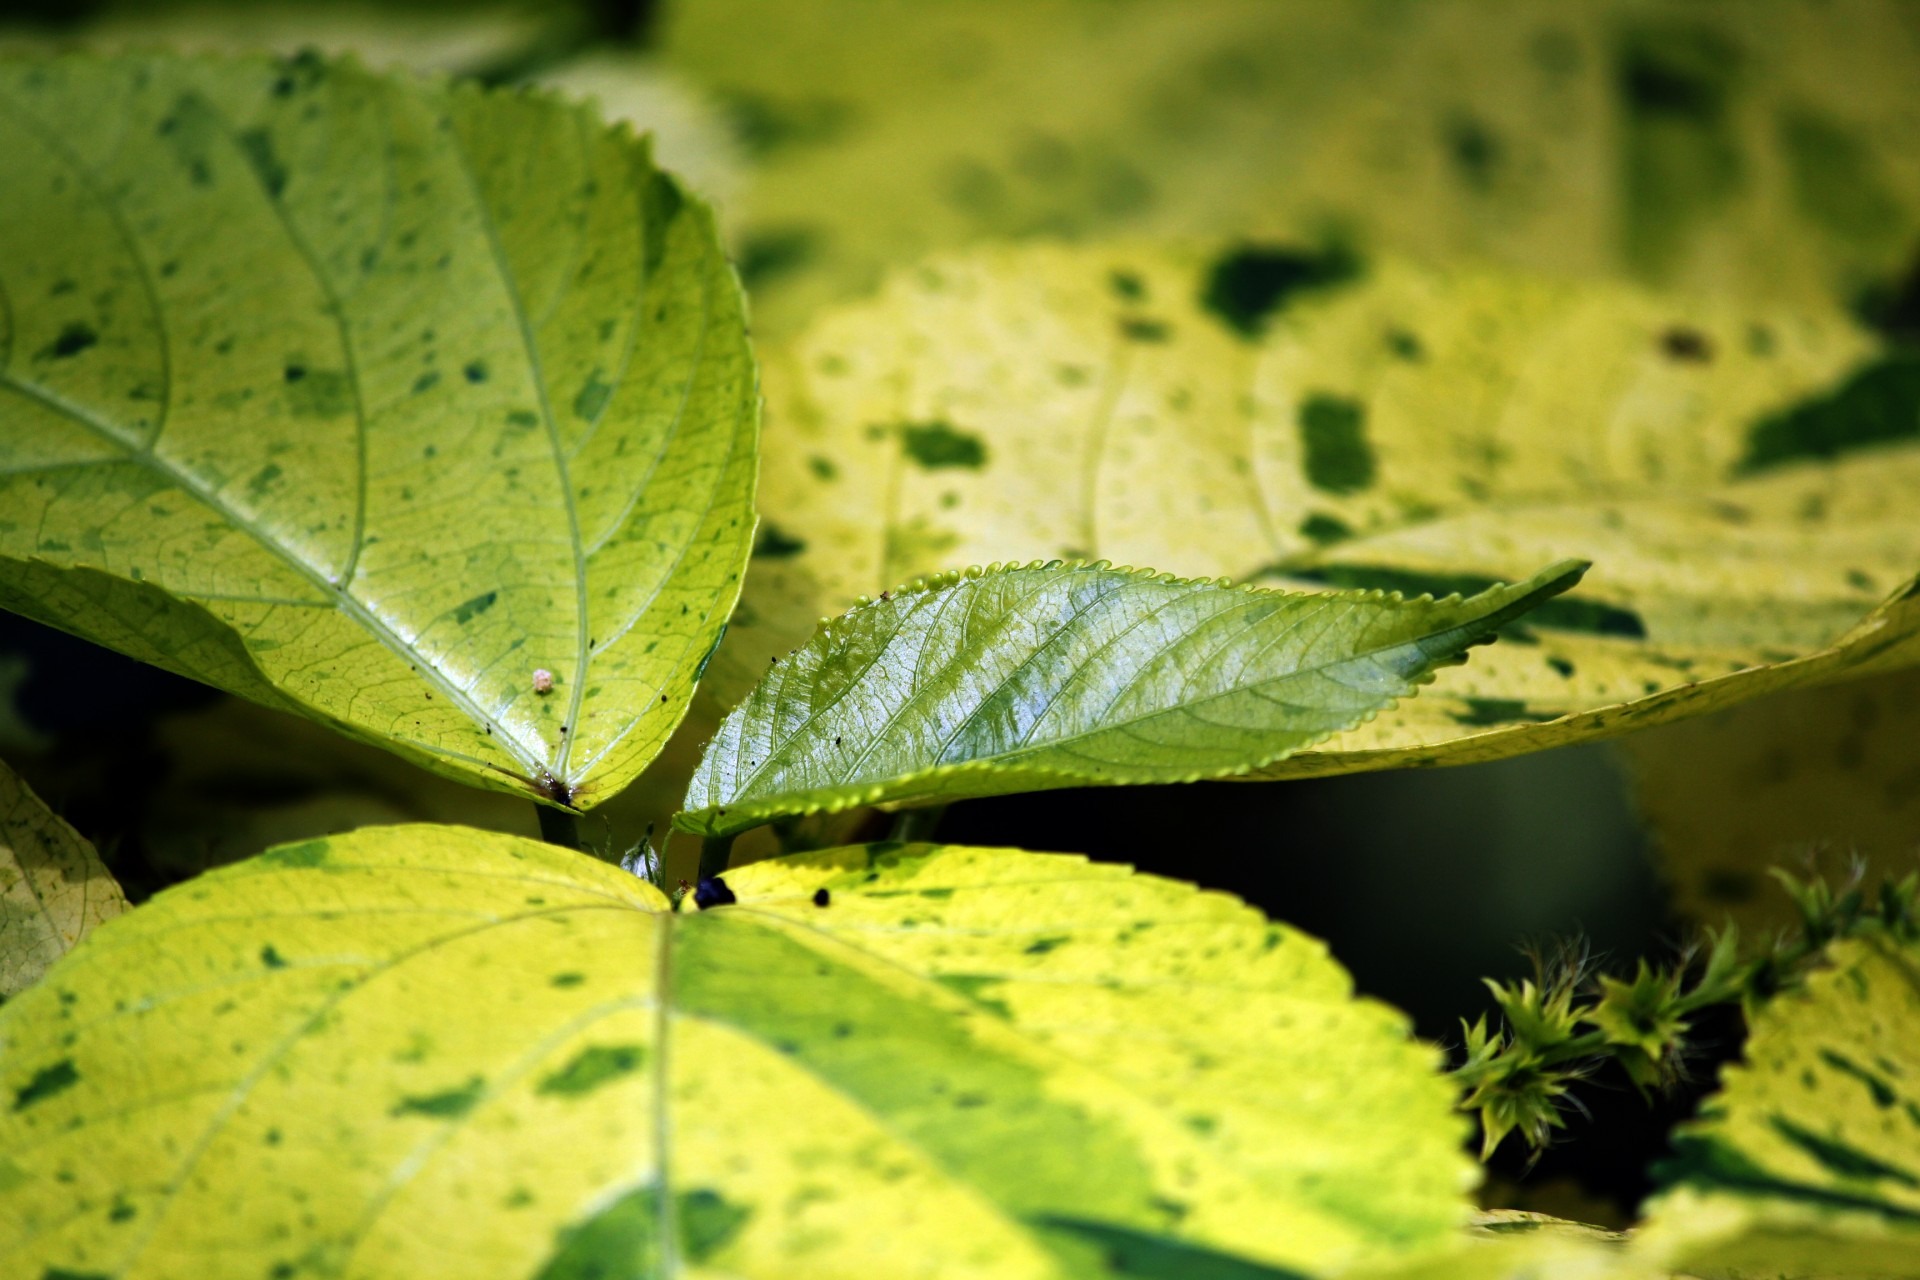
tree, nature, grass, plant, lawn, photography, sunlight, leaf, flower, pattern, green, autumn, botany, yellow, flora, fauna, plants, wildflower, close up, leaves, background, yellow leaves, macro photography, green leaves, woody plant, land plant